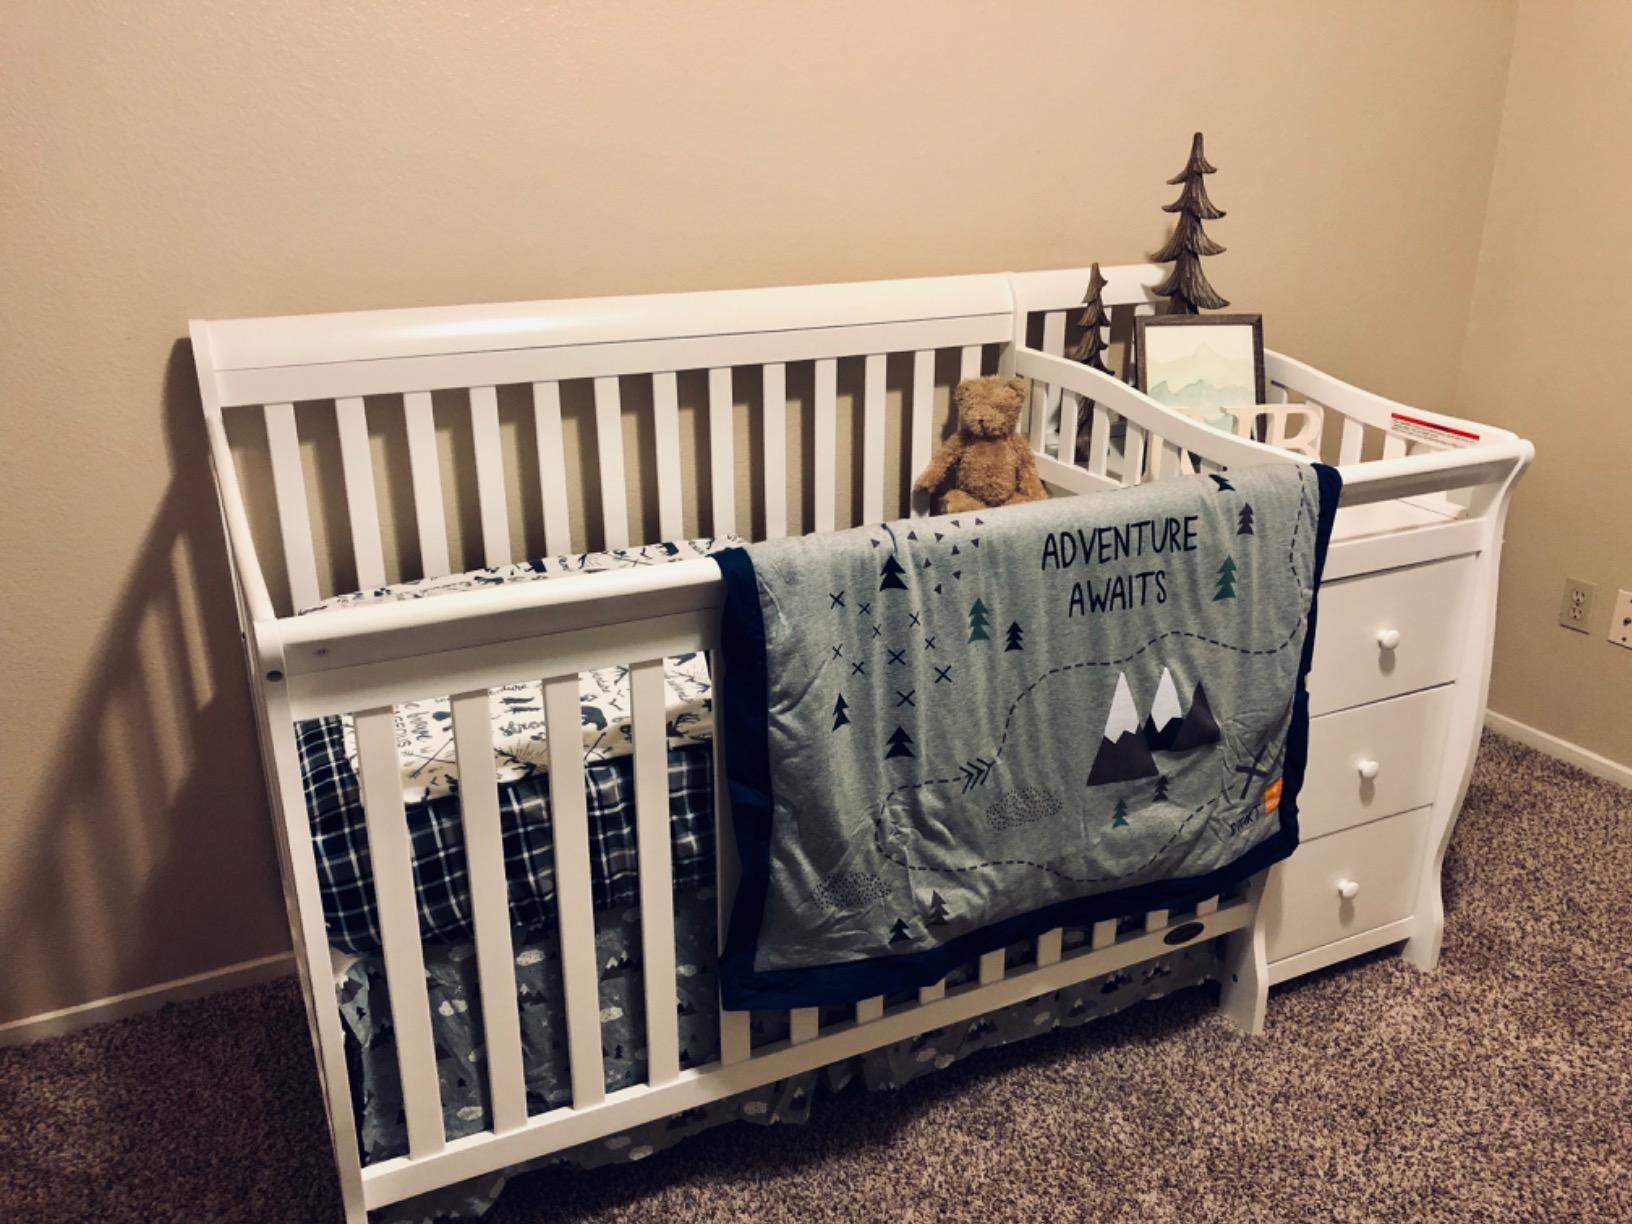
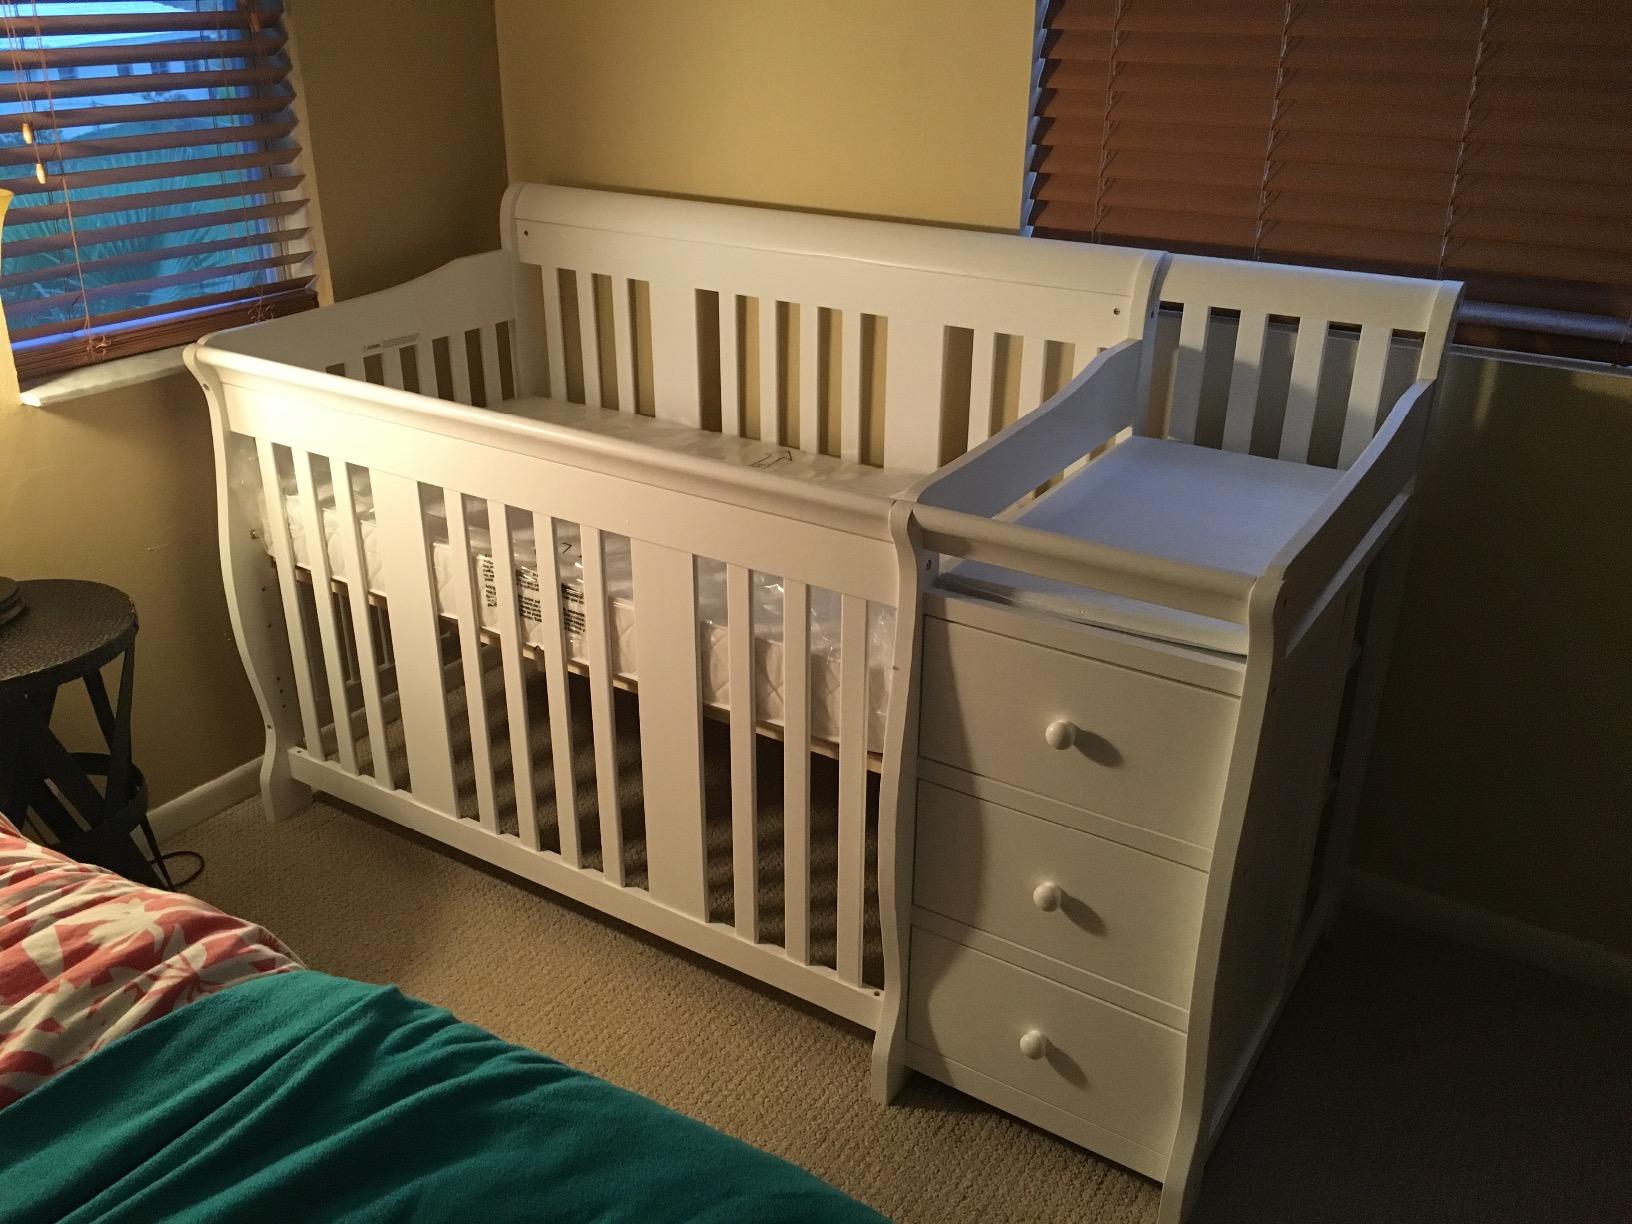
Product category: products_crib
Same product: yes